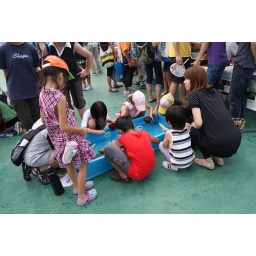
Popular game in Japanese Festivals. Kids try to scoop small fish (in this case, Medaka) with a paper ladle.